Madhya Pradesh Employees Selection Board

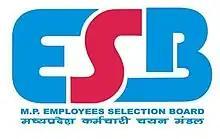
Madhya Pradesh Employees Selection Board

The Madhya Pradesh Employees Selection Board (MPESB), previously the Madhya Pradesh Professional Examination Board and commonly known as Vyapam (an abbreviation of its Hindi name Madhya Pradesh "Vyavsayik Pariksha Mandal"), is a government agency of Madhya Pradesh, India. It conducts various tests for admission to professional courses and streams. It is the largest examination conducting body of Madhya Pradesh government and comes directly under the Directorate of Technical Education (Government of Madhya Pradesh). The Madhya Pradesh Employees Selection Board is a self-financed, autonomous incorporated body of State Govt. The Government has re-constituted the Board of Directors for taking decisions on policy and organizational matters through Madhya Pradesh Employees Selection Board Act 2020.